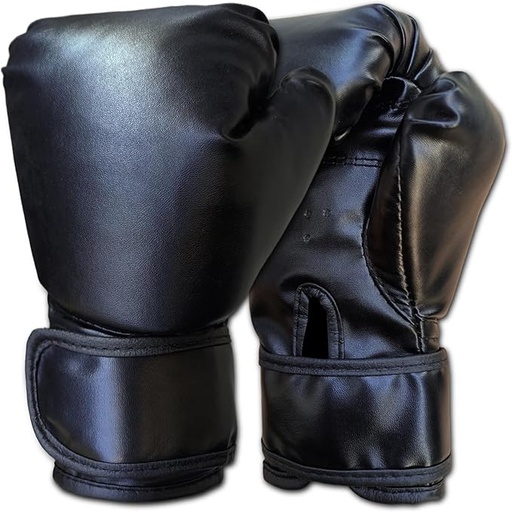
Kids Boxing Gloves, Boxing Gloves for Kids 5-13 Years Boys Girls Boxing Training Gloves for Punching Bag Kickboxing Muay Thai 4oz 6oz
Brand: PIKZH
Category: Sporting Goods > Athletics > Boxing & Martial Arts > Boxing & Martial Arts Protective Gear > Boxing & MMA Gloves & Mitts > Bag Mitts